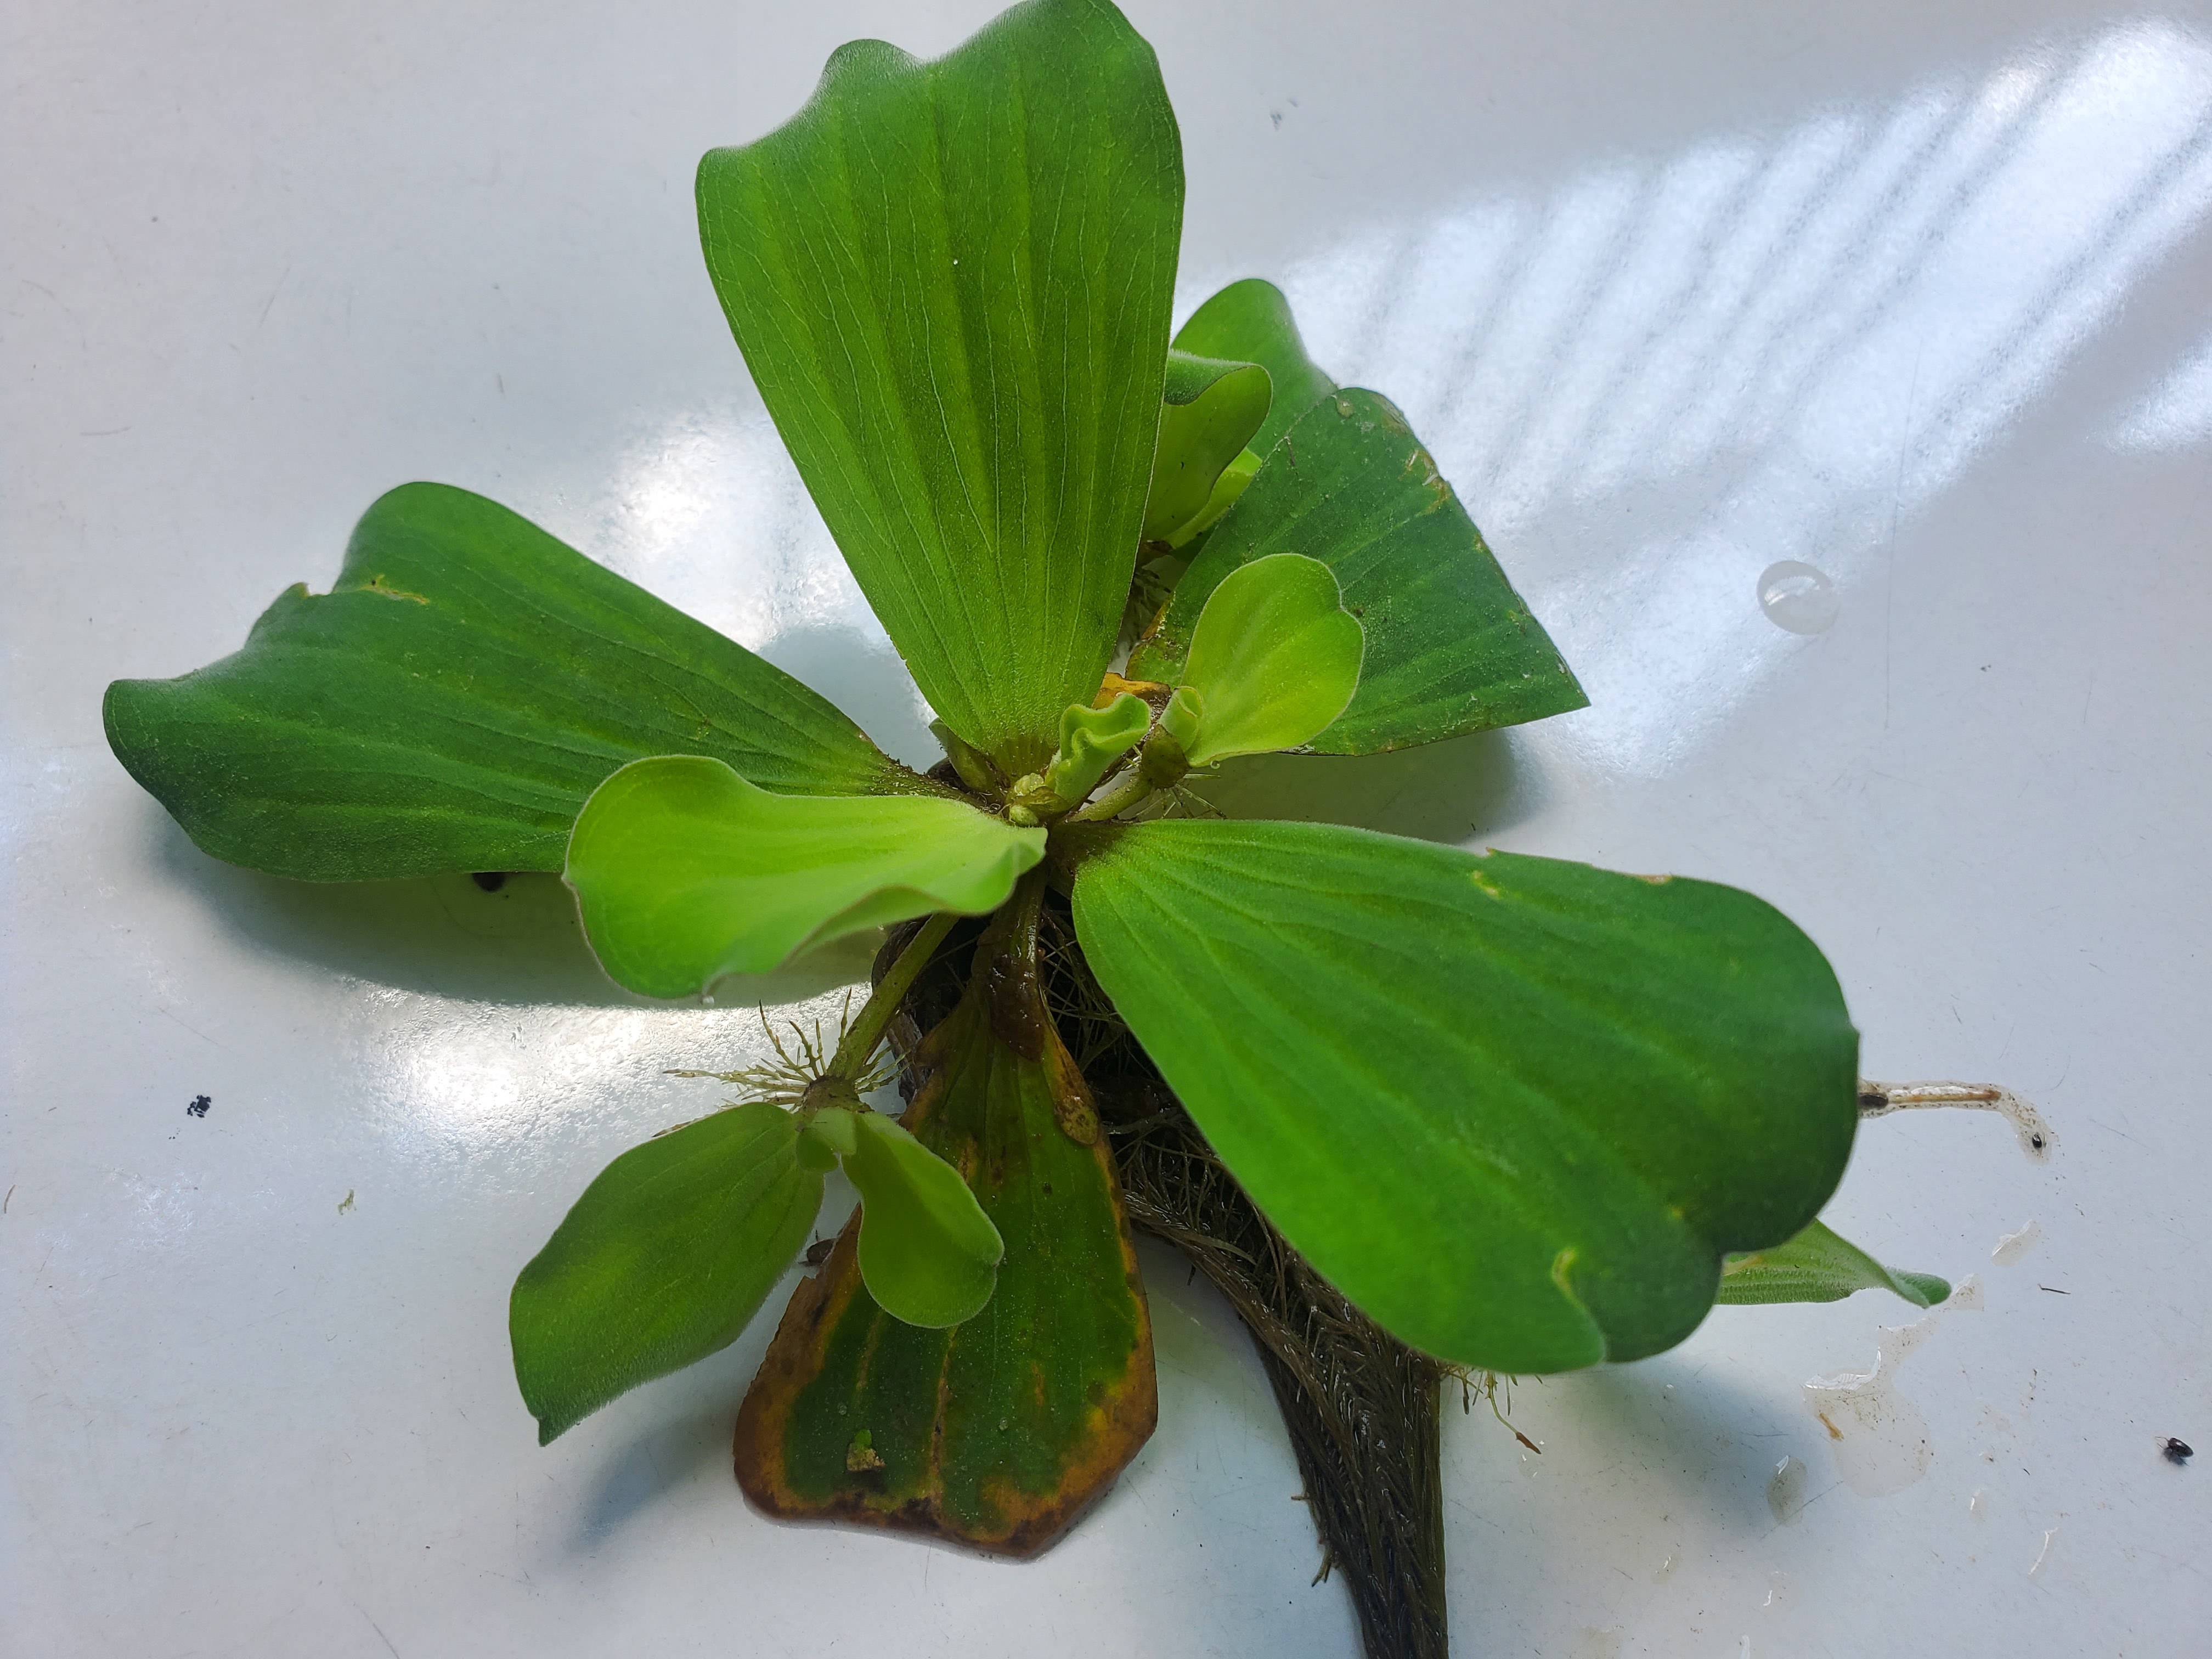
Species: Water Lettuce (Pistia stratiotes)